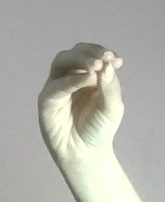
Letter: ha